Safeway Stores Office and Warehouse Building

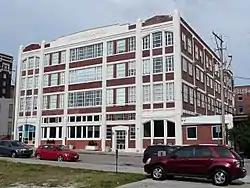
Safeway Stores Office and Warehouse Building in 2015

The Safeway Stores Office and Warehouse Building is a historic building near downtown Kansas City, Missouri. The building was designed by Kansas City architects Archer and Gloyd and was built by local contractor J. H. Thompson in 1929. It served as Safeway's regional produce and canned goods warehouse, as well as the regional headquarters for the chain. The warehouse served a region extending from Topeka, Kansas in the west to St. Joseph, Missouri in the north, Columbia, Missouri in the east to Joplin, Missouri in the south.